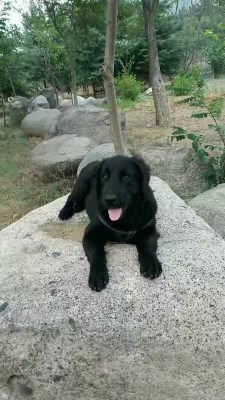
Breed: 3580-n000122-Labrador_retriever